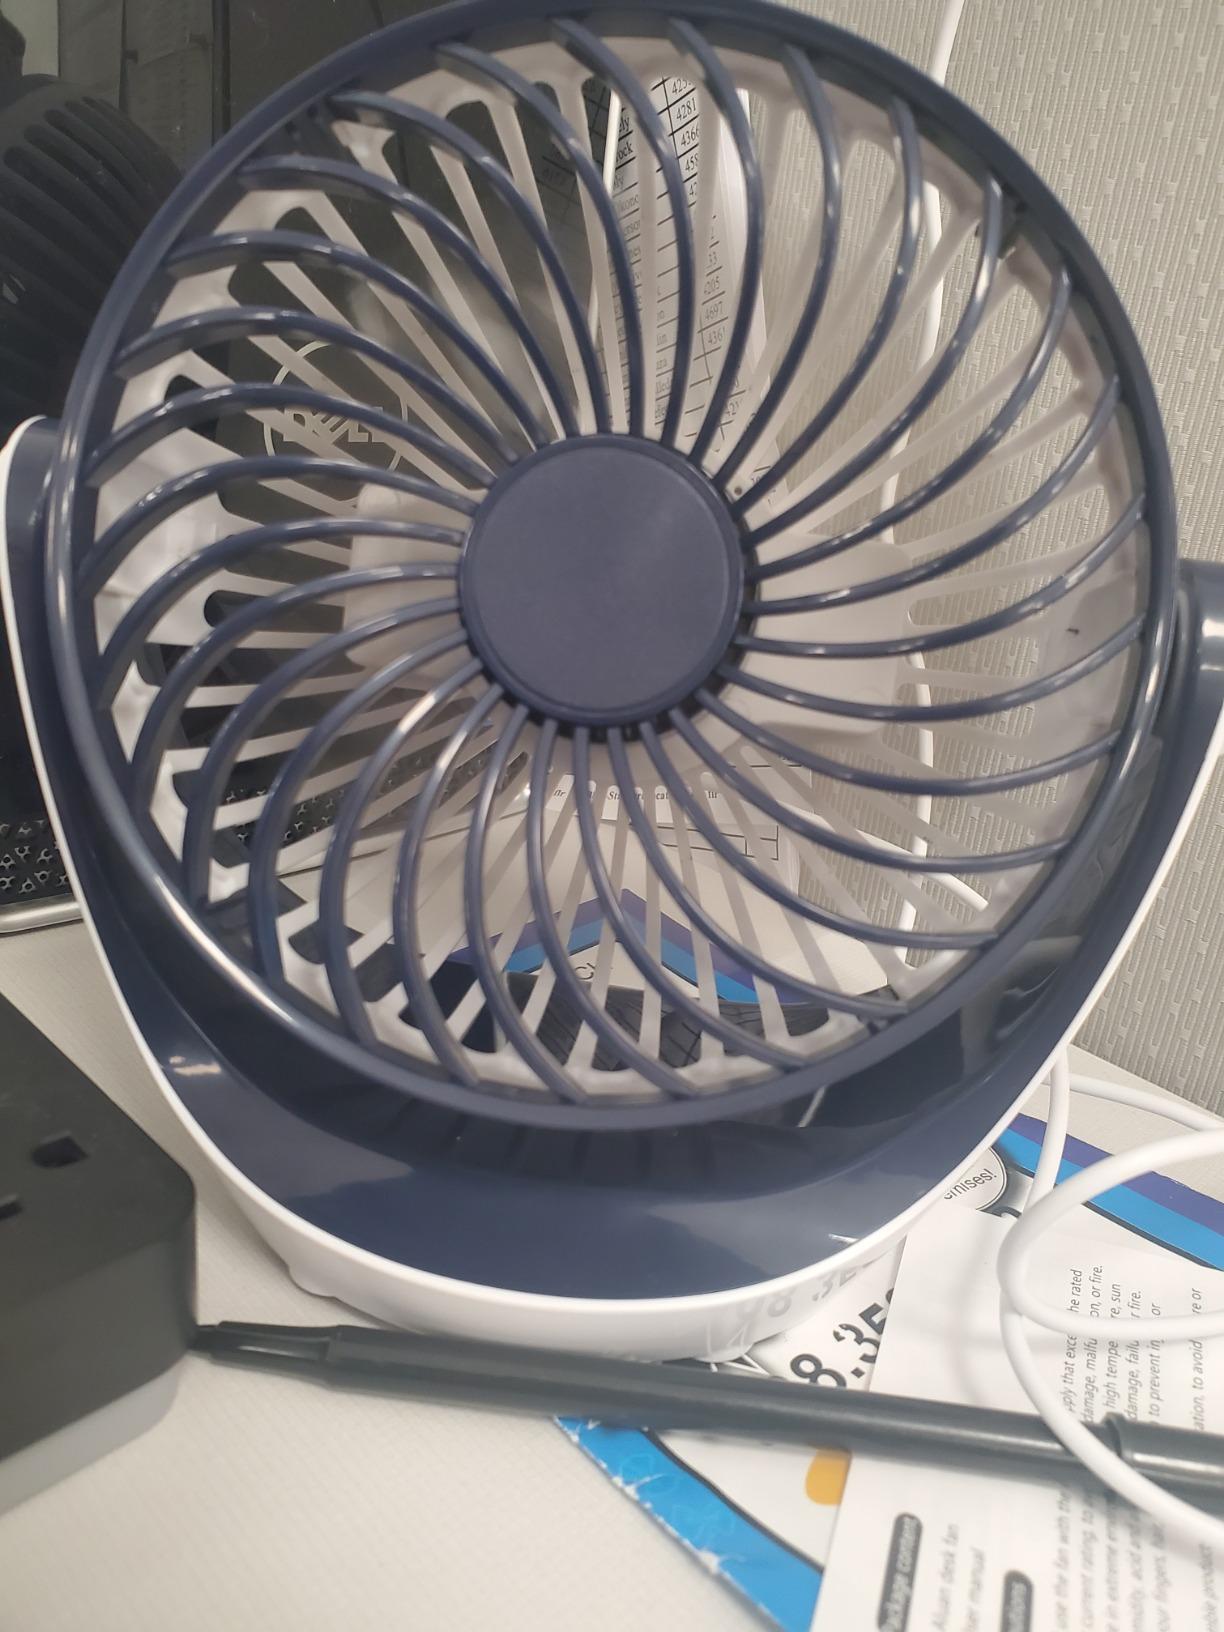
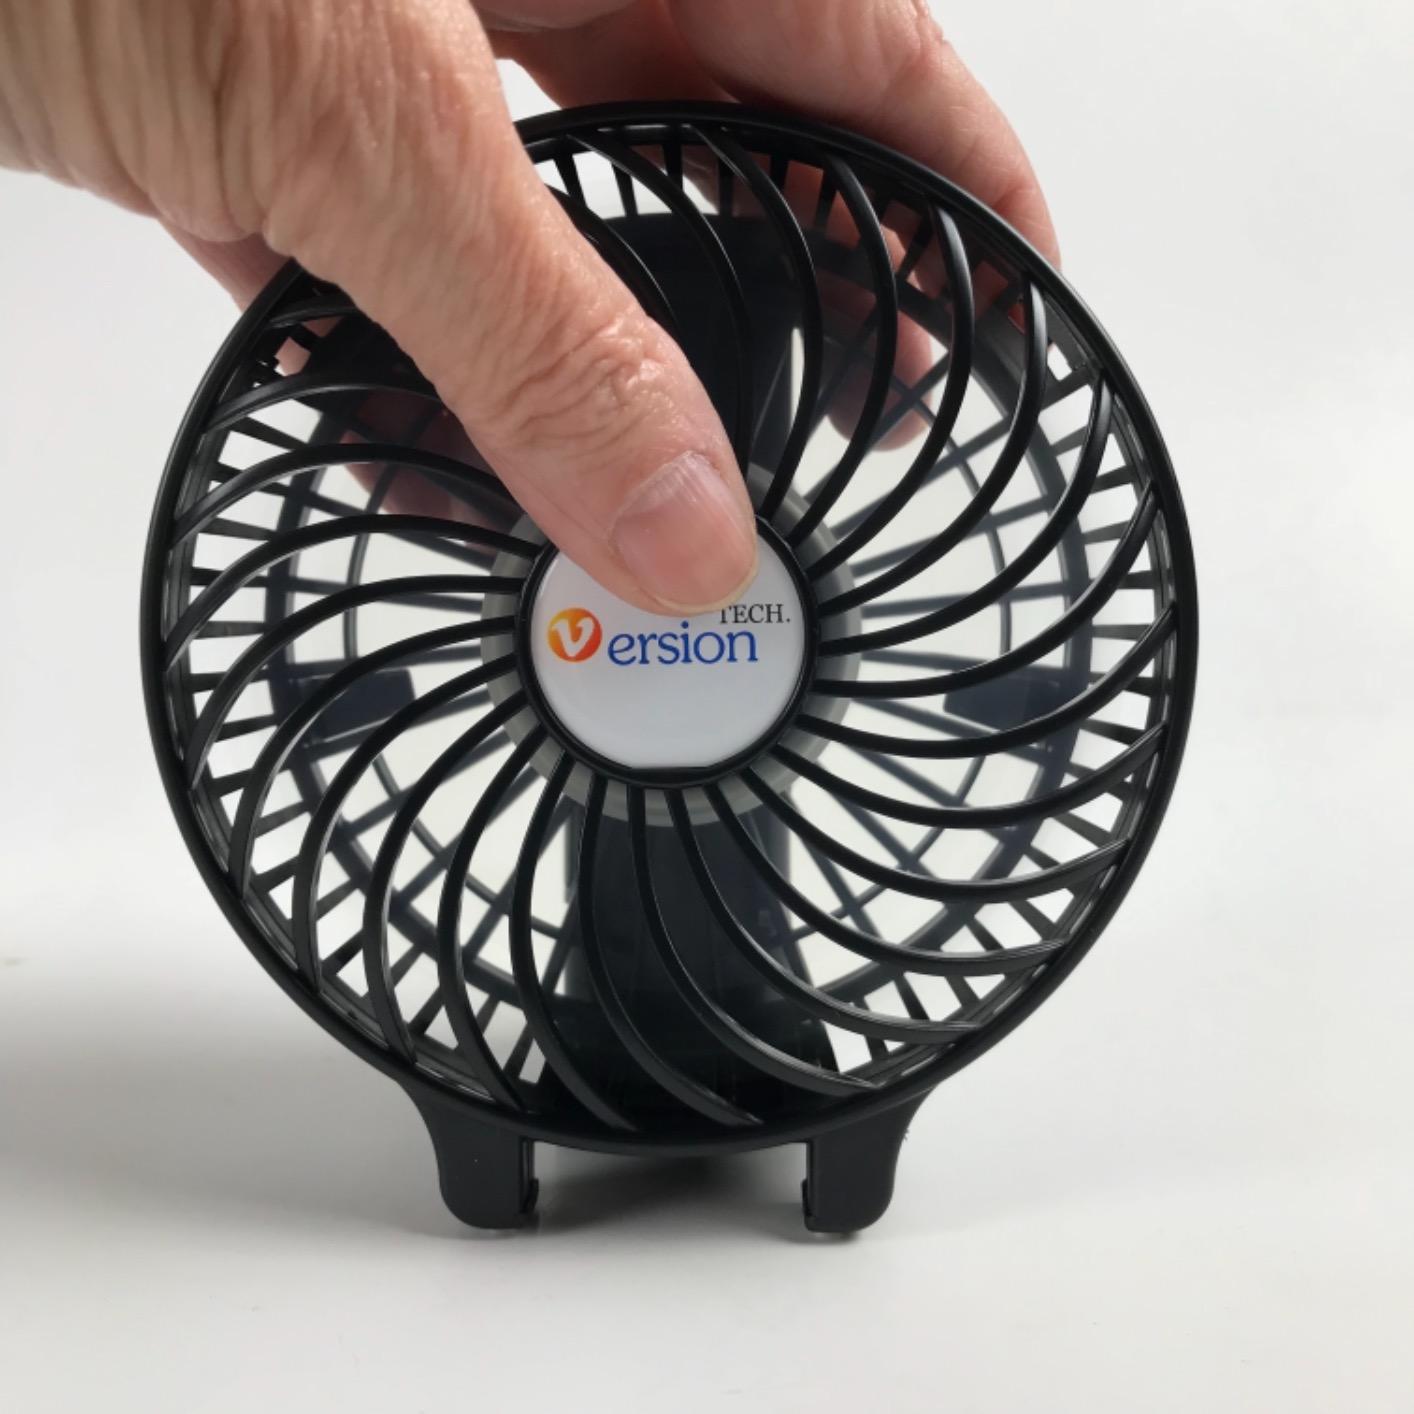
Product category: fan
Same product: no